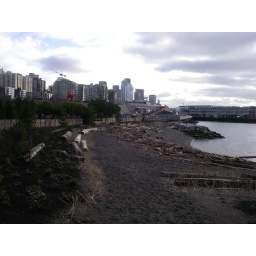
A new beach providing contact access to the water within the Olympic Sculpture Park. Photo by Thomas O'Keefe.